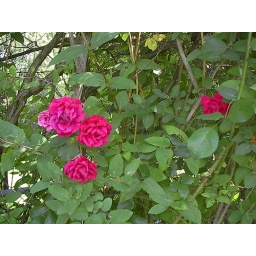
Close-up of some of the lower rose flowers - most of them are above my head.